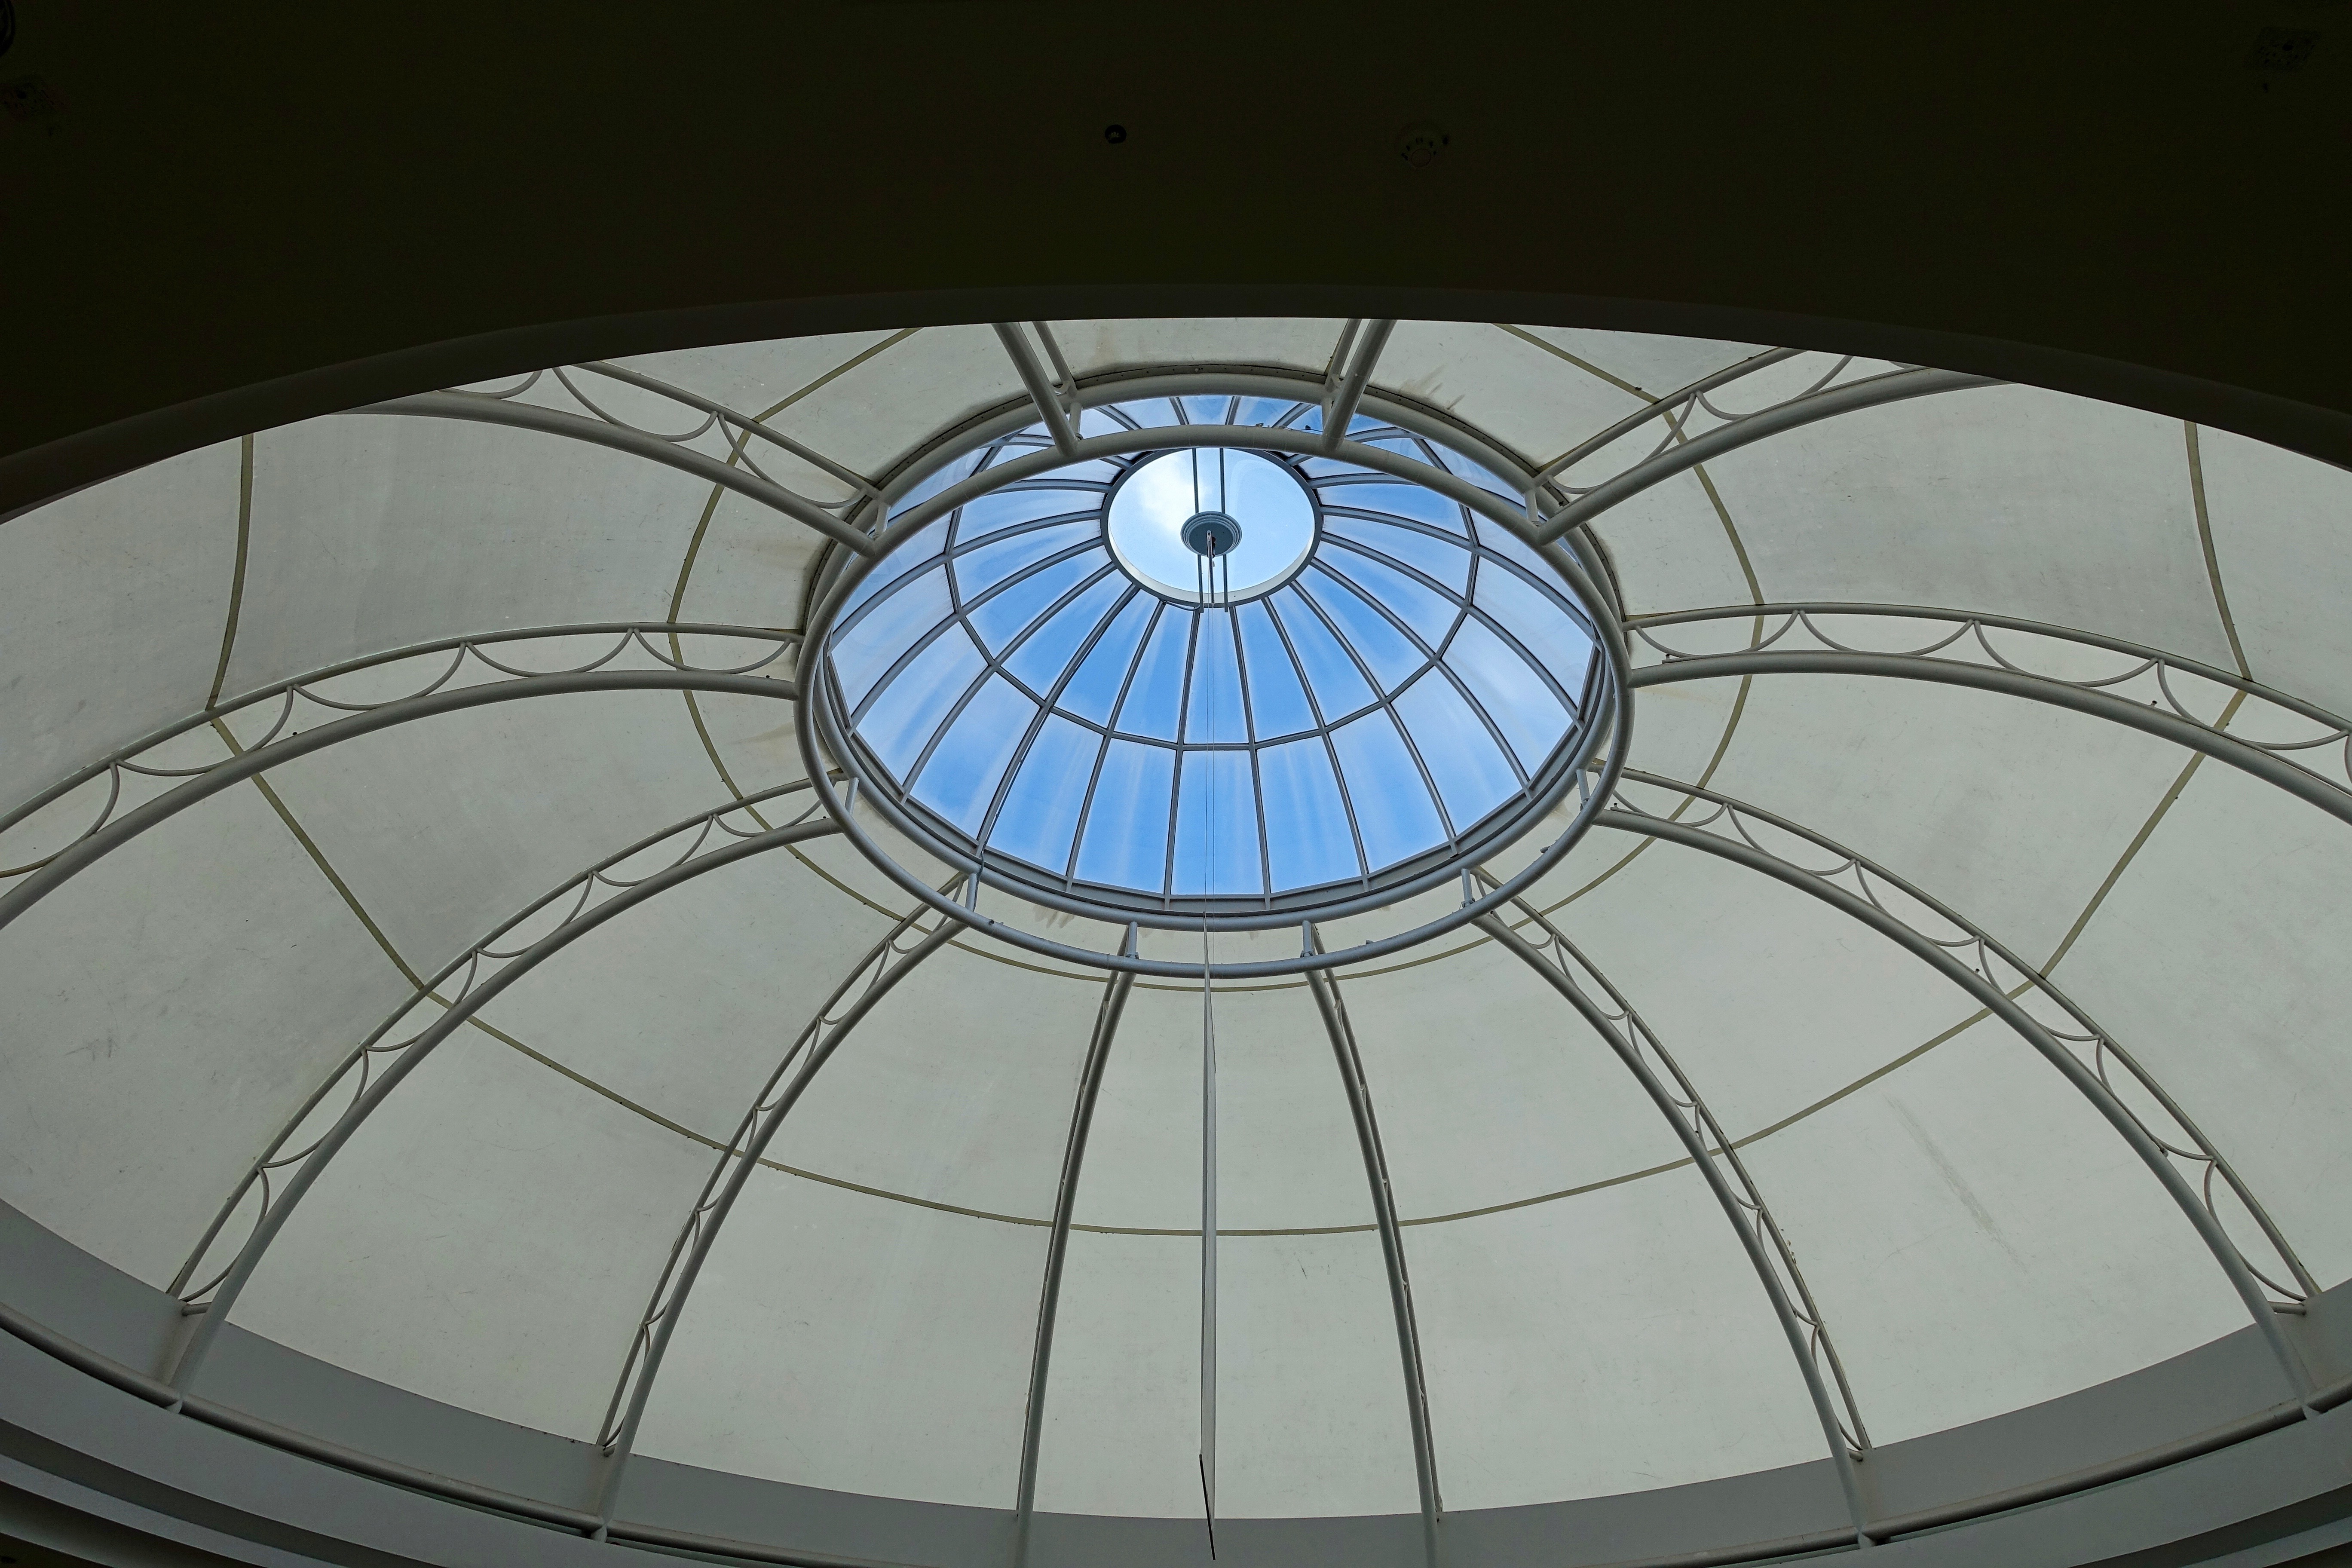
light, structure, wheel, spiral, window, glass, roof, ceiling, skylight, circle, circular, symmetry, dome, shape, architectural, daylighting, convex